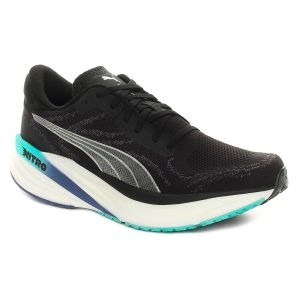
Puma Scarpa da Running Uomo  Magnify Nitro 2 Nero Azzurro
Prezzo: 150,00 €